Linux range of use

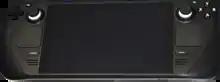
Steam Deck, a handheld gaming console running Linux-based operating system

On August 22, 2018, Valve released their own fork of Wine called Proton, aimed at gaming. It features some improvements over the vanilla Wine such as Vulkan-based DirectX 11 and 12 implementations, Steam integration, better full screen and game controller support and improved performance for multi-threaded games.